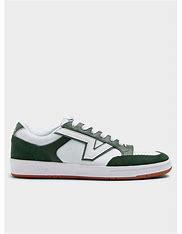
Brand: Vans
Model: Lowland Cc